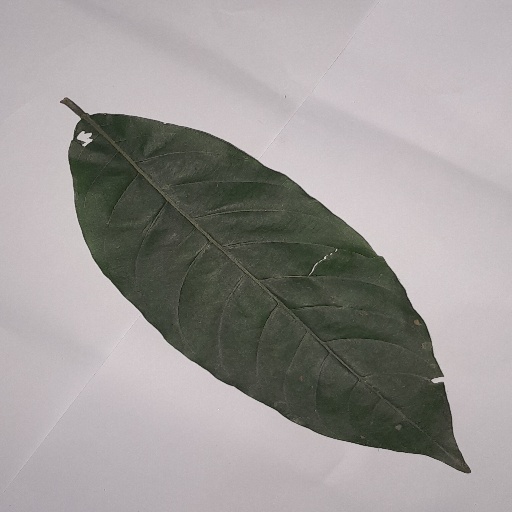
Species: HariTaki
Leaf condition: Shot Hole